Ludlow Griscom

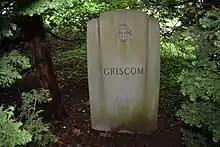
Grave marker for Ludlow and Edith Sloan Griscom, framed by Hinoki False Cypress, Mount Auburn Cemetery, Massachusetts.

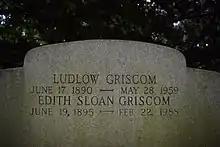
Grave marker for Ludlow and Edith Sloan Griscom (reverse), Mount Auburn Cemetery, Massachusetts.

Ludlow Griscom had his first stroke in 1950, beginning a decade of failing health. He retired from Harvard and the MCZ in 1955. As a courtesy, and in recognition of his many years of service, he was elected President of the AOU in 1956; he immediately resigned and was succeeded by Ernst Mayr. Despite having additional strokes, Griscom continued to watch birds and record his observations, making his last journal entry on May 14, 1959. On May 28, he died in Cambridge, Massachusetts. Griscom is buried at Mount Auburn Cemetery.